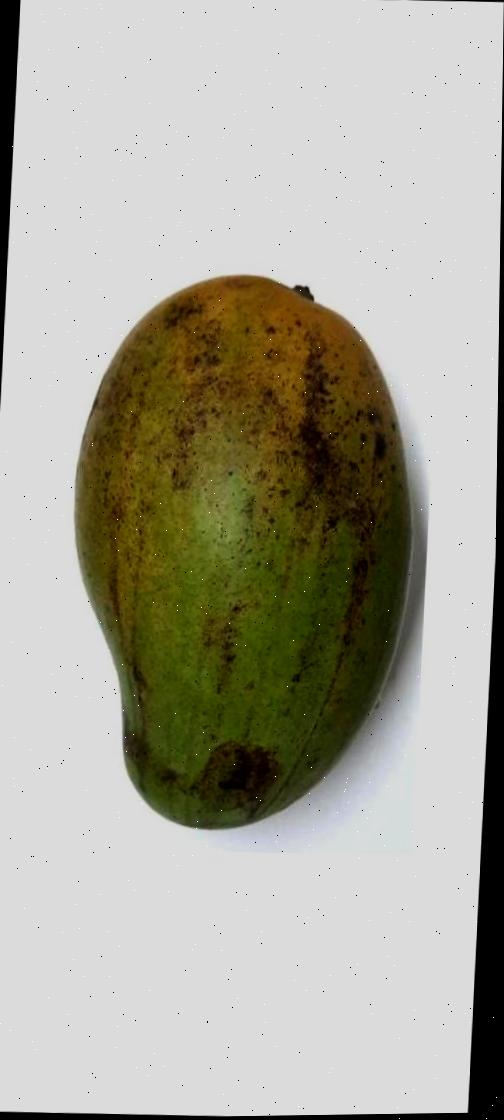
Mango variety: Rupali